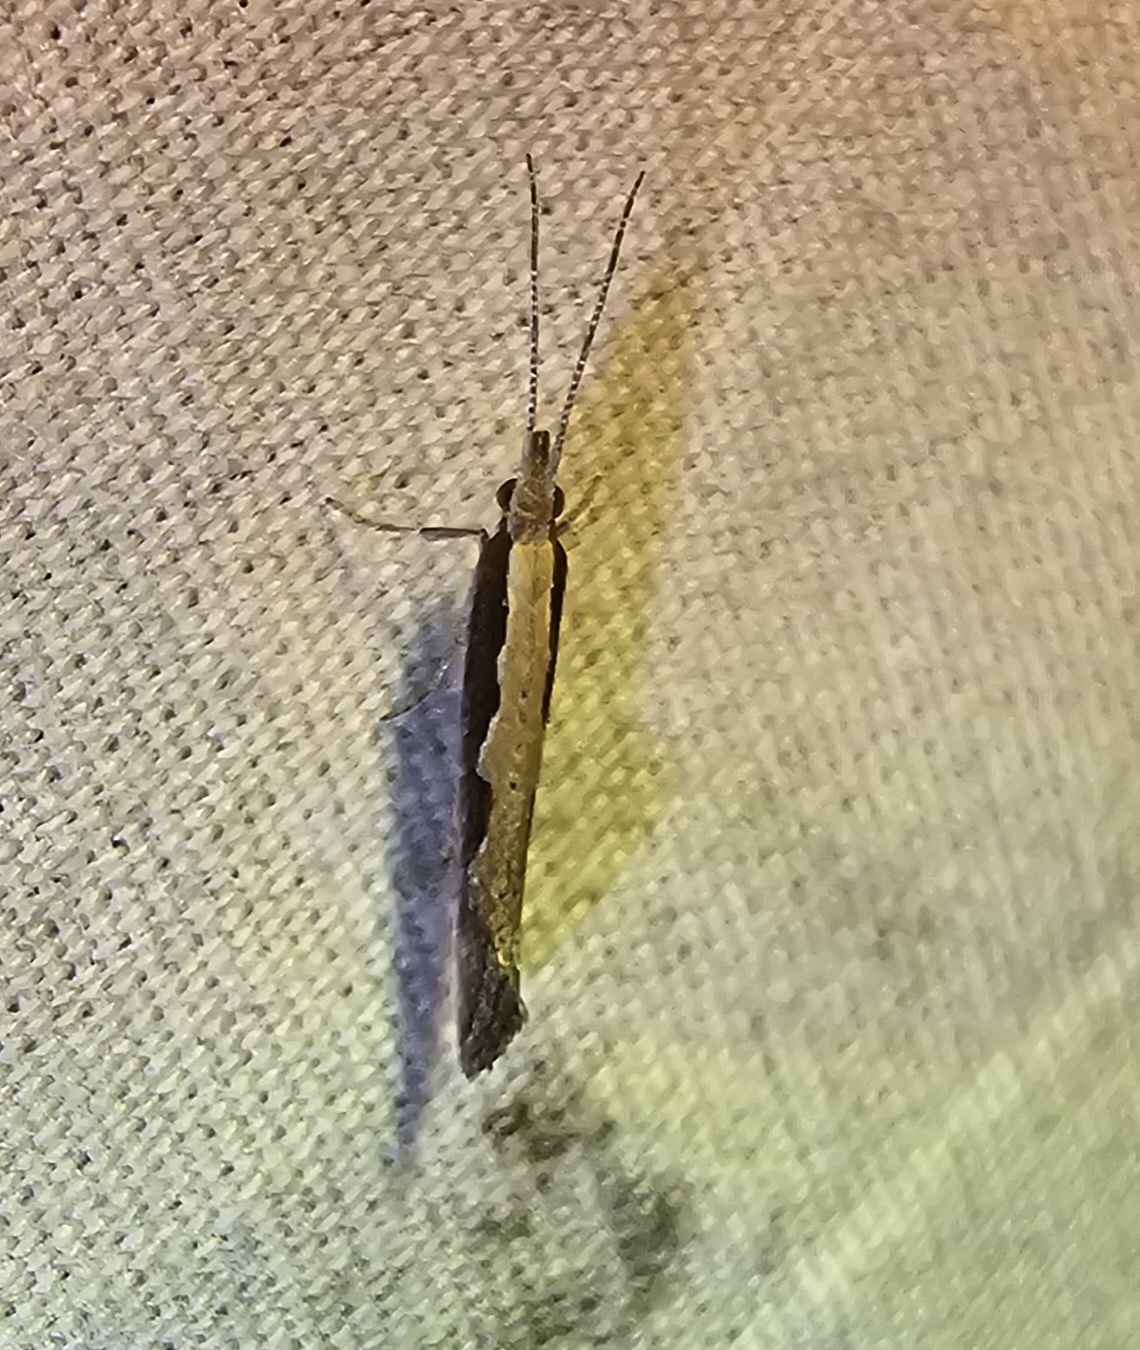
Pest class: diamondback_moth